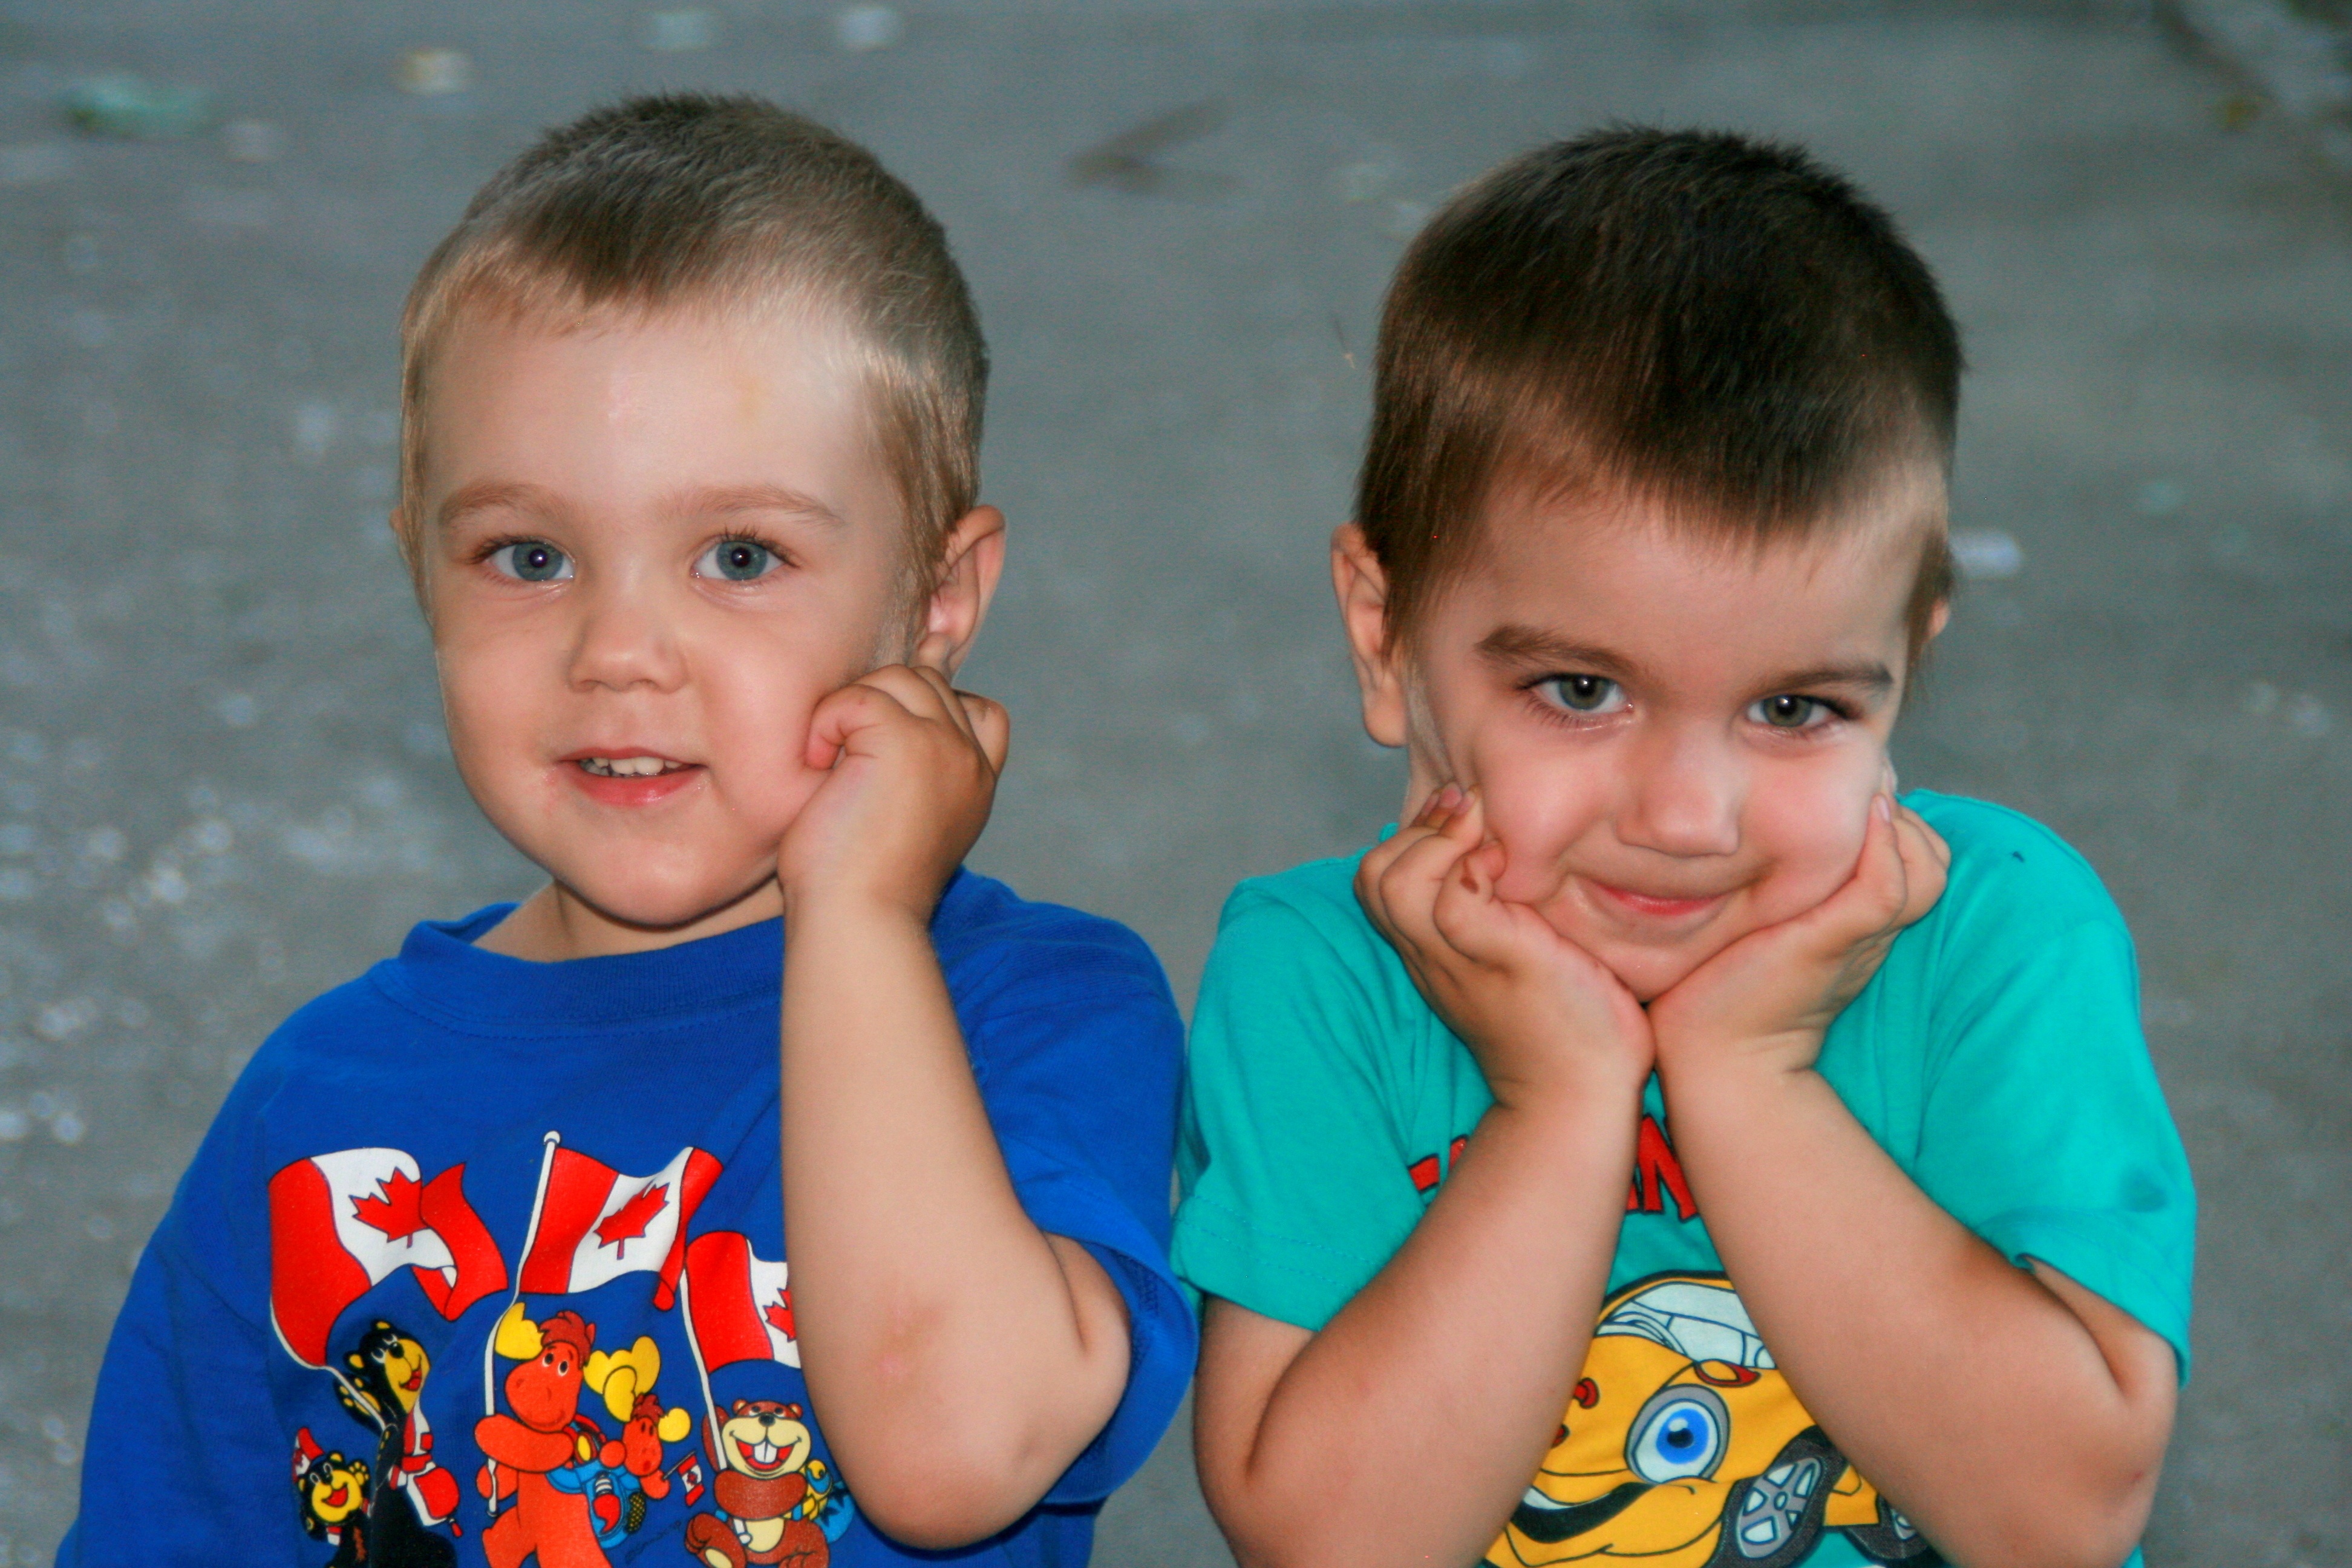
person, people, play, boy, male, portrait, child, facial expression, smile, sibling, family, infant, toddler, brothers, twins